Taddeo d'Este

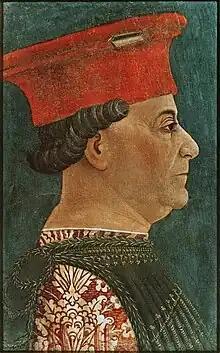
Francesco Sforza (1401–1466)

In 1438 war with Milan broke out again. Taddeo d'Este and Francesco Barbero conducted a long and gallant defense of Brescia against Milanese troops under Piccinino. Gattamelata broke out, making a skilled escape via mountain routes, leaving Taddeo with just 1,000 men to conduct the defense. The siege of Brescia lasted until December 1438, when Gattamelata made a feint that drew Piccinino away. The fighting continued, and in September 1439 d'Este was forced to surrender to greatly superior forces and was imprisoned in Peschiera.